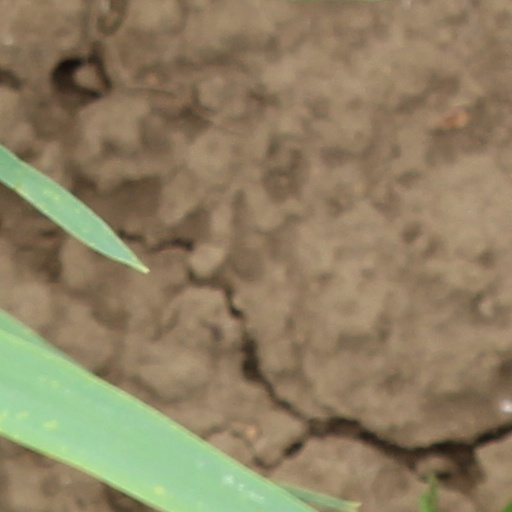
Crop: wheat